Limited Resources Farmer Initiative

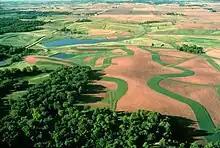
Contour buffer strips NRCS

There are several Federal Conservation Programs in place today. Three of the major programs are CRP, EQIP, and WRP.